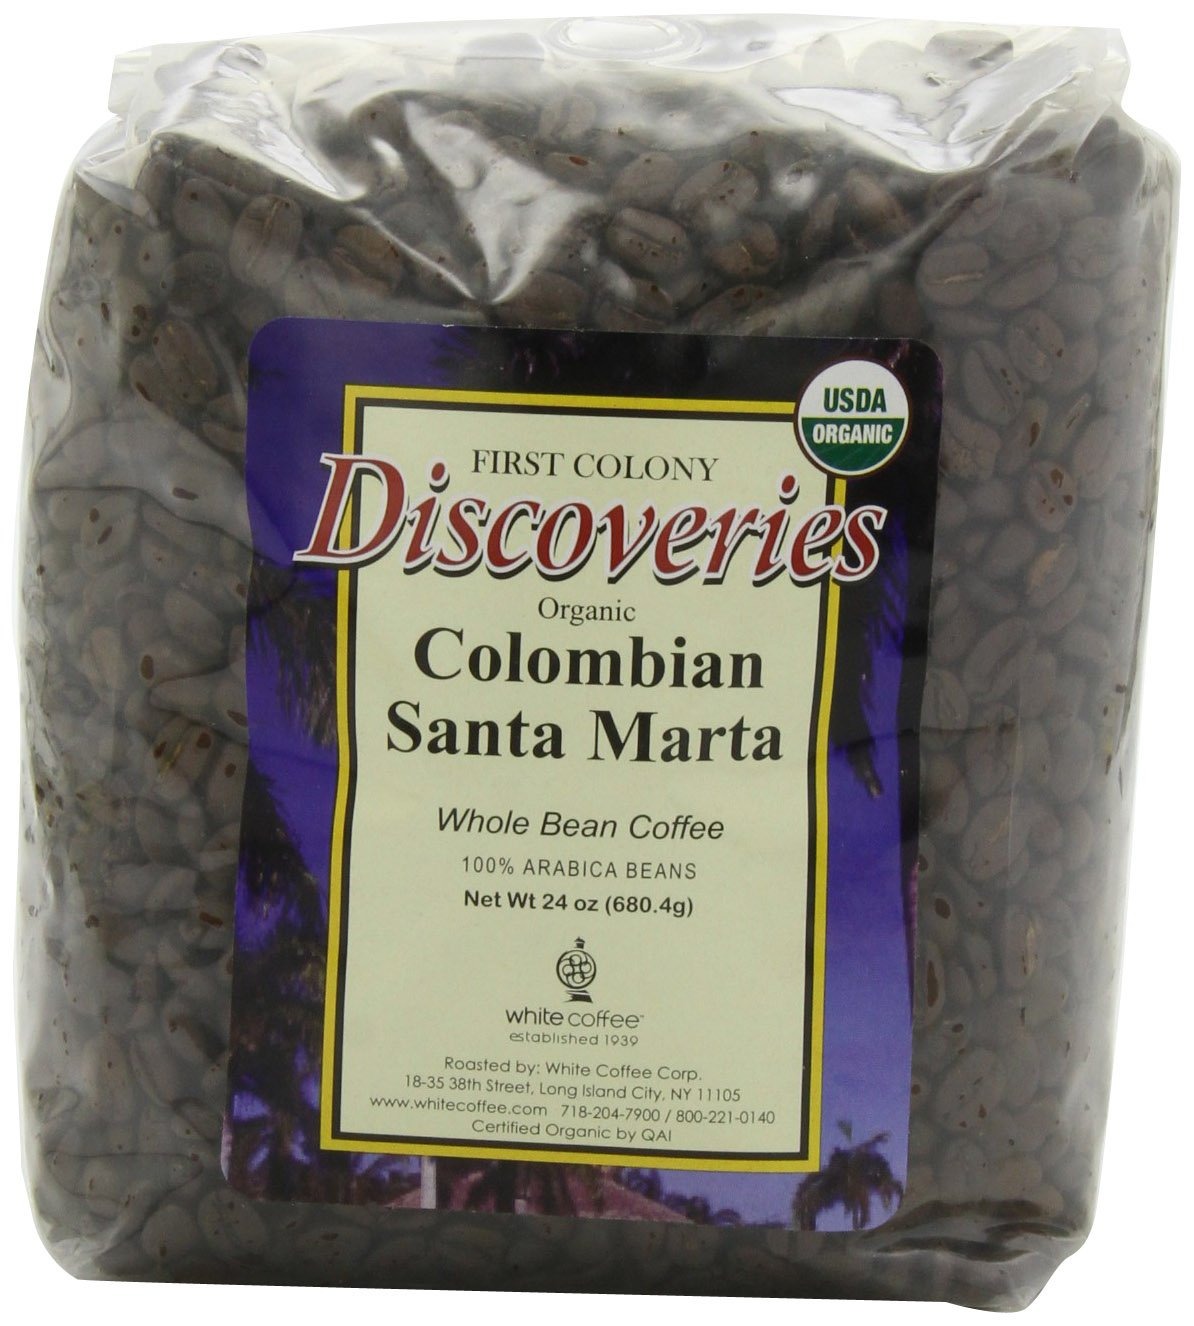
Item Name: First Colony Organic Whole Bean Coffee, Colombian Santa Marta, 24-Ounce
Bullet Point 1: Packed in warm in self-merchandizing bags with one-way values producing extended freshness and quality!
Bullet Point 2: First Colony
Value: 24.0
Unit: oz

Price: 19.99